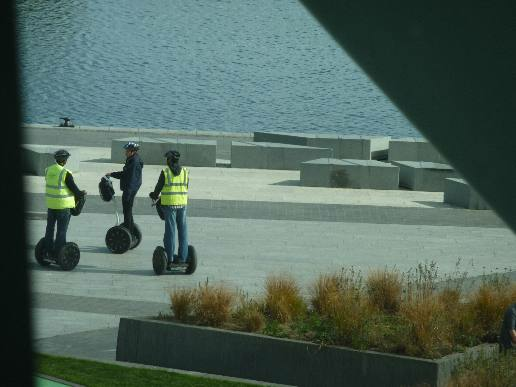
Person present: No